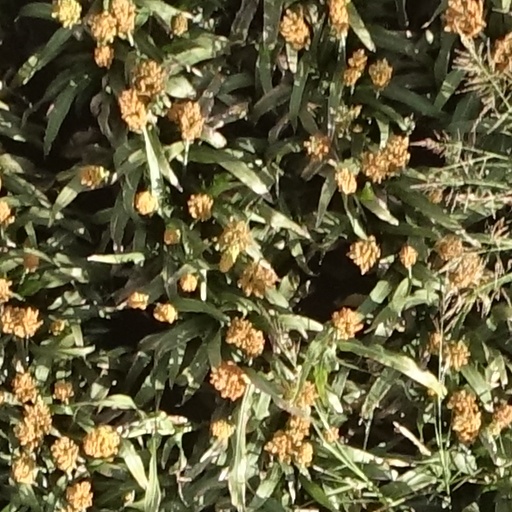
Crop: sorghum